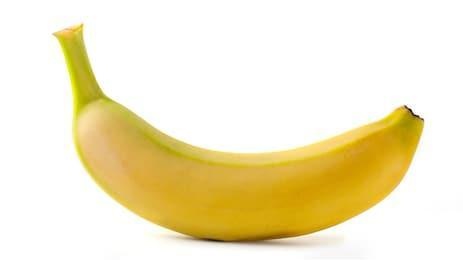
Label: banana